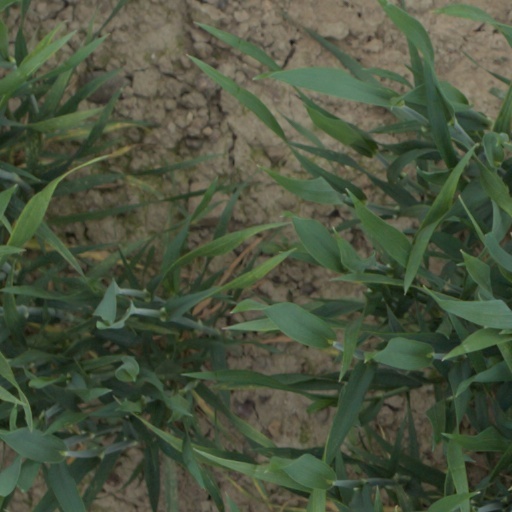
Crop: wheat